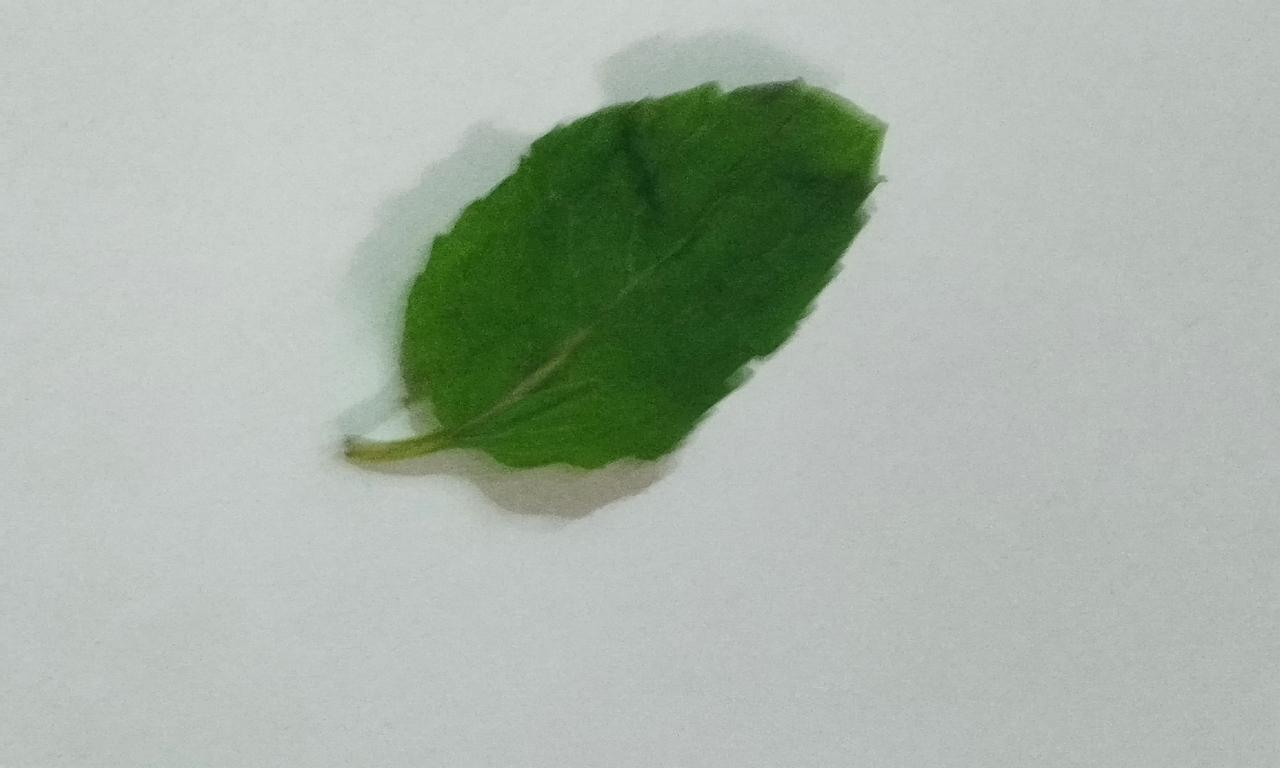
Label: Fresh